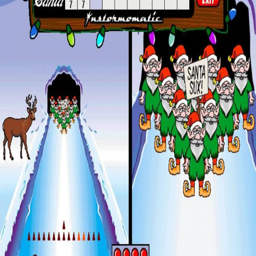
sports video game was shared massively amongst the computer - using crowd through email in the late 's .